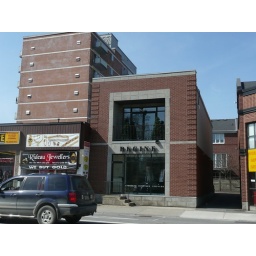
This commercial building on Rideau Street in Ottawa had two trees on the second floor